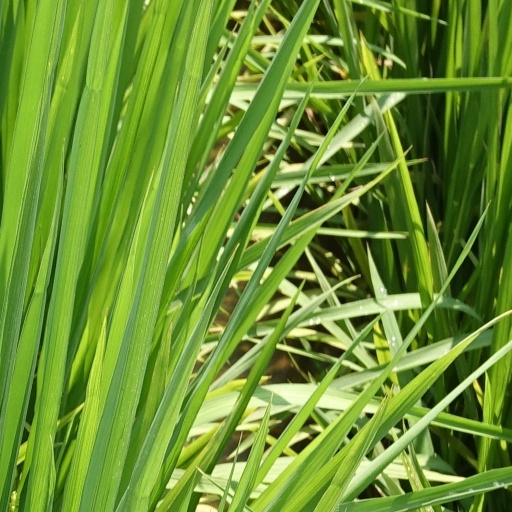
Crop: rice